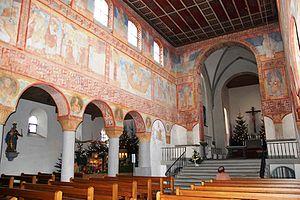
L'architecture ottonienne fait partie du bloc stylistique de l'architecture charpentée formé à partir des prototypes carolingiens avec des influences byzantines nouvelles. C'est une sorte de premier art roman du Nord distinct et symétrique opposé au premier art roman méridional. On peut penser que l'architecture ottonienne n'est que l'aile orientale d'un ensemble plus vaste qui englobe le nord de l'Europe et sans doute l'Angleterre pré-normande. Elle a incontestablement formé le second art roman et la première architecture gothique née dans la partie ouest du premier art roman du nord en garde encore l'amplitude.
Art préroman ou plus souvent Architecture préromane sont des expressions employées pour désigner les œuvres construites durant la période qui s'étend entre la fin de l'art paléochrétien et les premiers arts romans vers l'an mille. La chute de l'Empire en Occident met fin à une certaine homogénéité architecturale, tandis que dans l'Empire romain d'Orient autour de Constantinople se développe l'art byzantin avec Justinien.